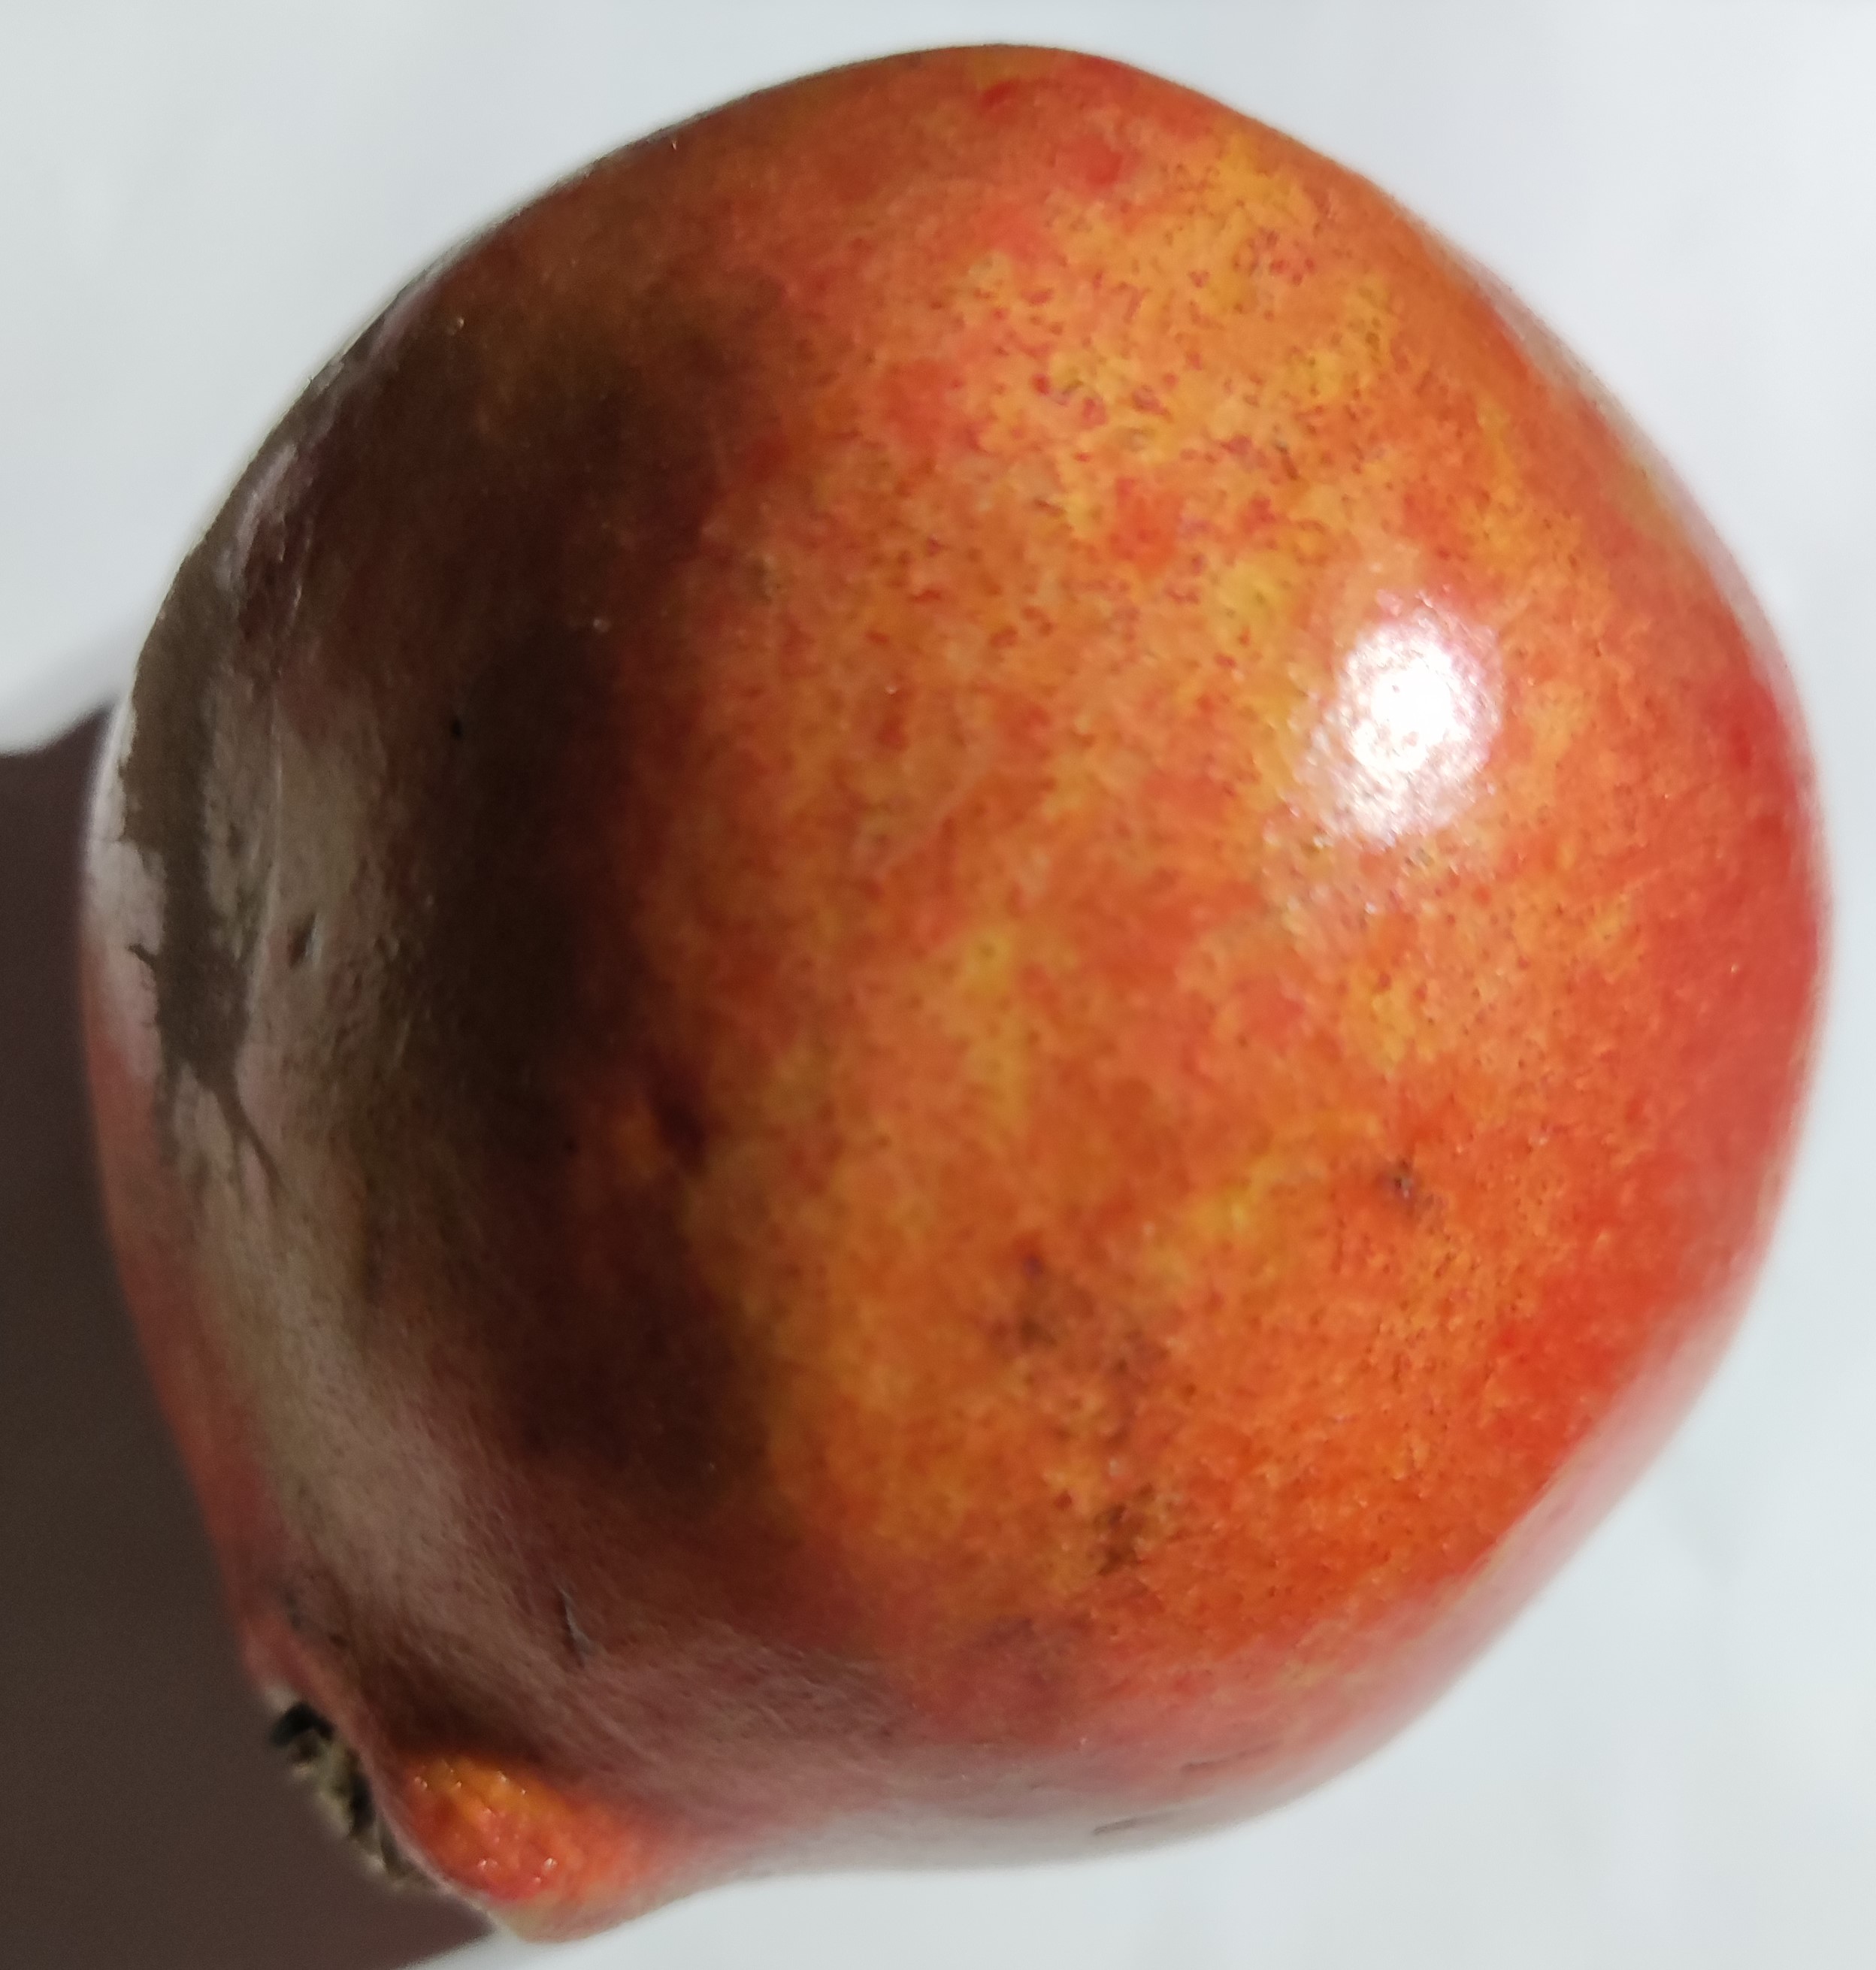
Fruit: pomegranate
Condition: fresh